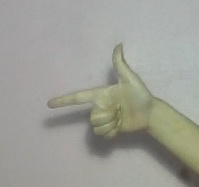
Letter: yaa